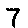
Label: 7